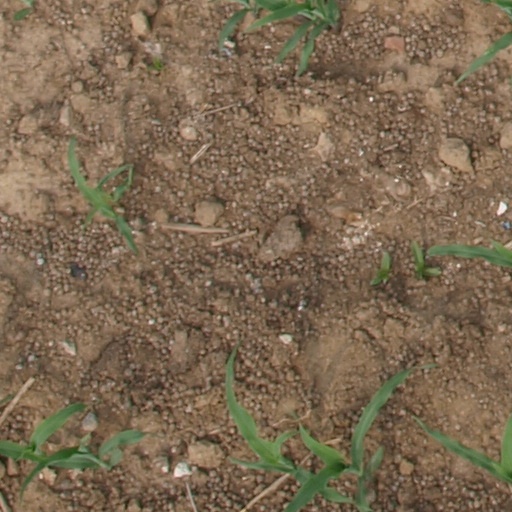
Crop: maize; corn